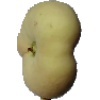
Label: peach_flat